Jacobs bogie

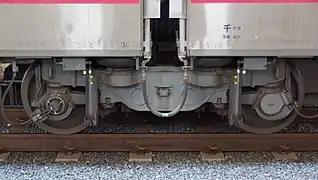
Jacobs bogie on the JR East E331 series EMU

Jacobs bogies (named after Wilhelm Jakobs, 1858–1942, a German mechanical railway engineer) are a type of rail vehicle bogie commonly found on articulated railcars and tramway vehicles.